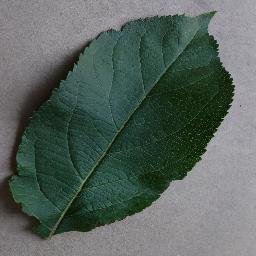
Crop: apple
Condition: healthy